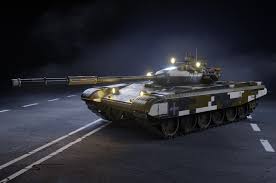
Label: T-72